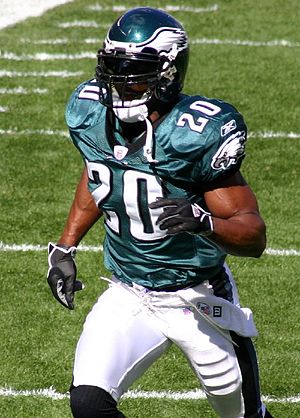
Brian Dawkins
Brian Dawkins
Brian Patrick Dawkins Sr. er en tidligere amerikansk footballspiller, der spillede 16 år i NFL som free safety. Han repræsenterede henholdsvis Philadelphia Eagles og Denver Broncos.